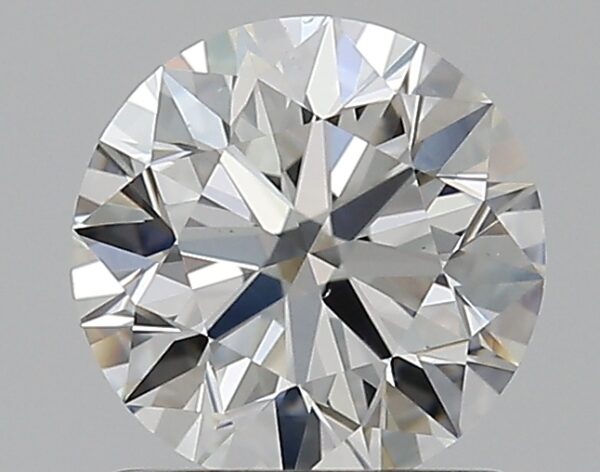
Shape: round
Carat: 1.02
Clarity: VS1
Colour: F
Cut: EX
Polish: EX
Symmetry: EX
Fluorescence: ST
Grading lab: GIA
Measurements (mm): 6.39 x 6.42 x 4